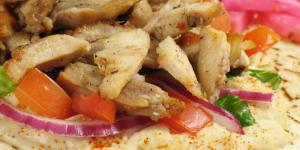
pollo pibil